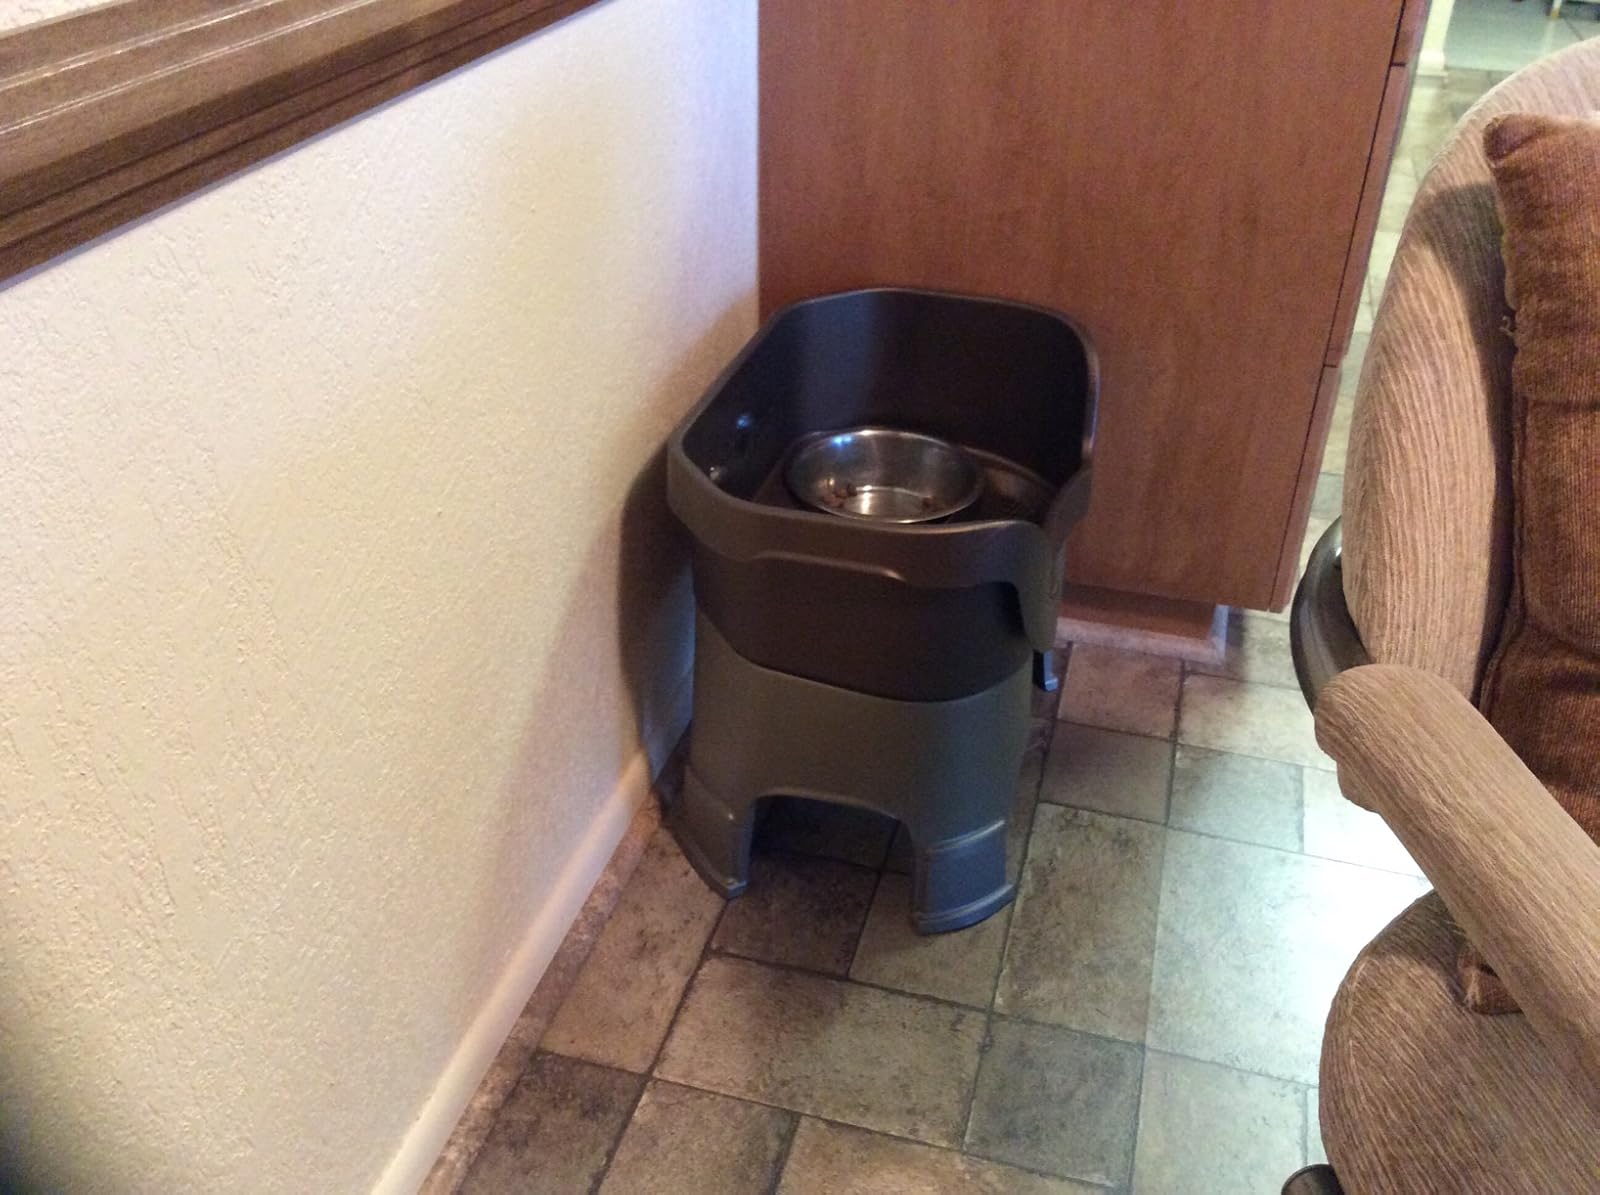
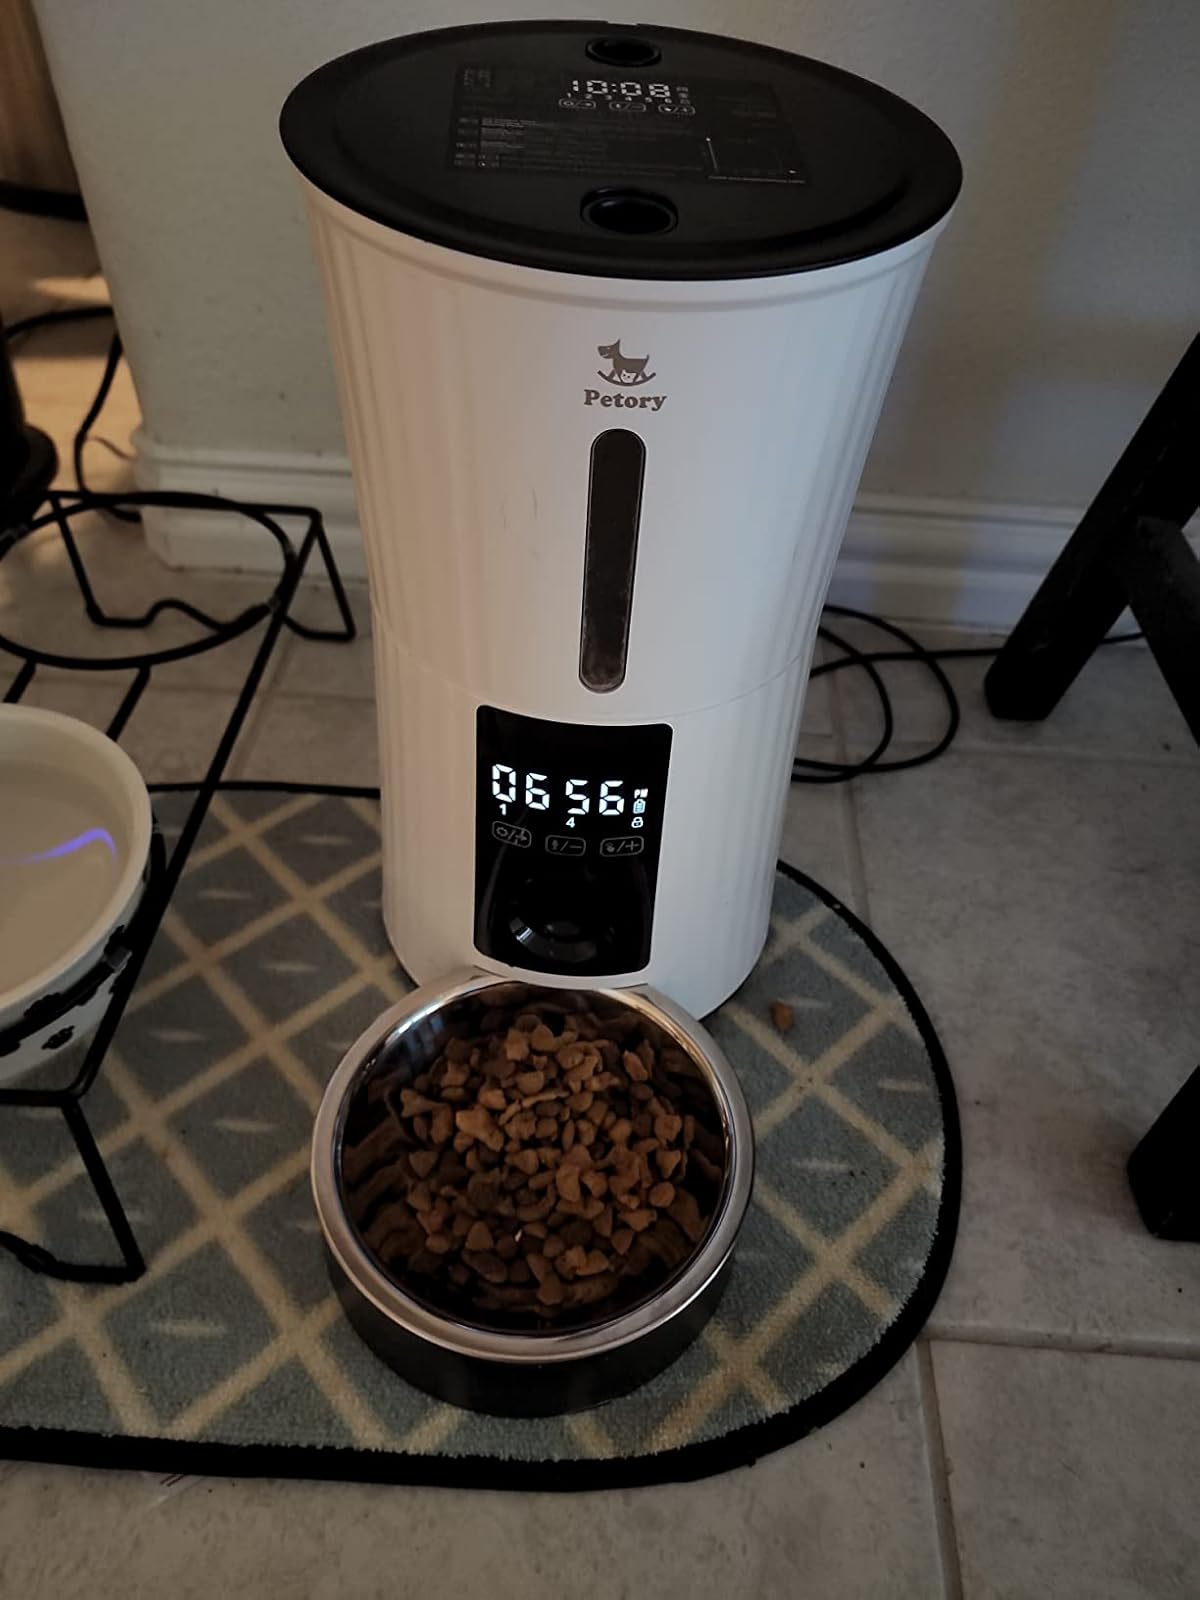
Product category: items_feeder
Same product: no